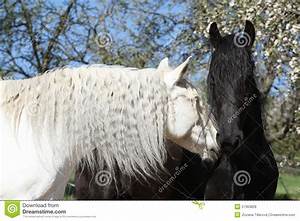
Label: cavallo